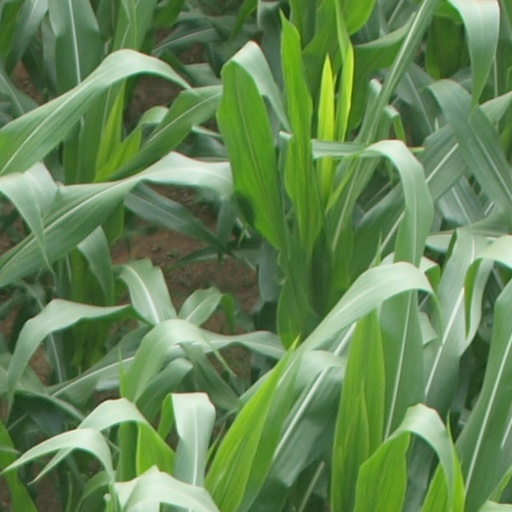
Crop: maize; corn